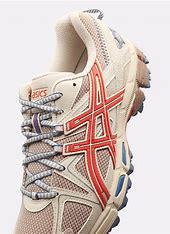
Brand: Asics
Model: Gel Kahana 8